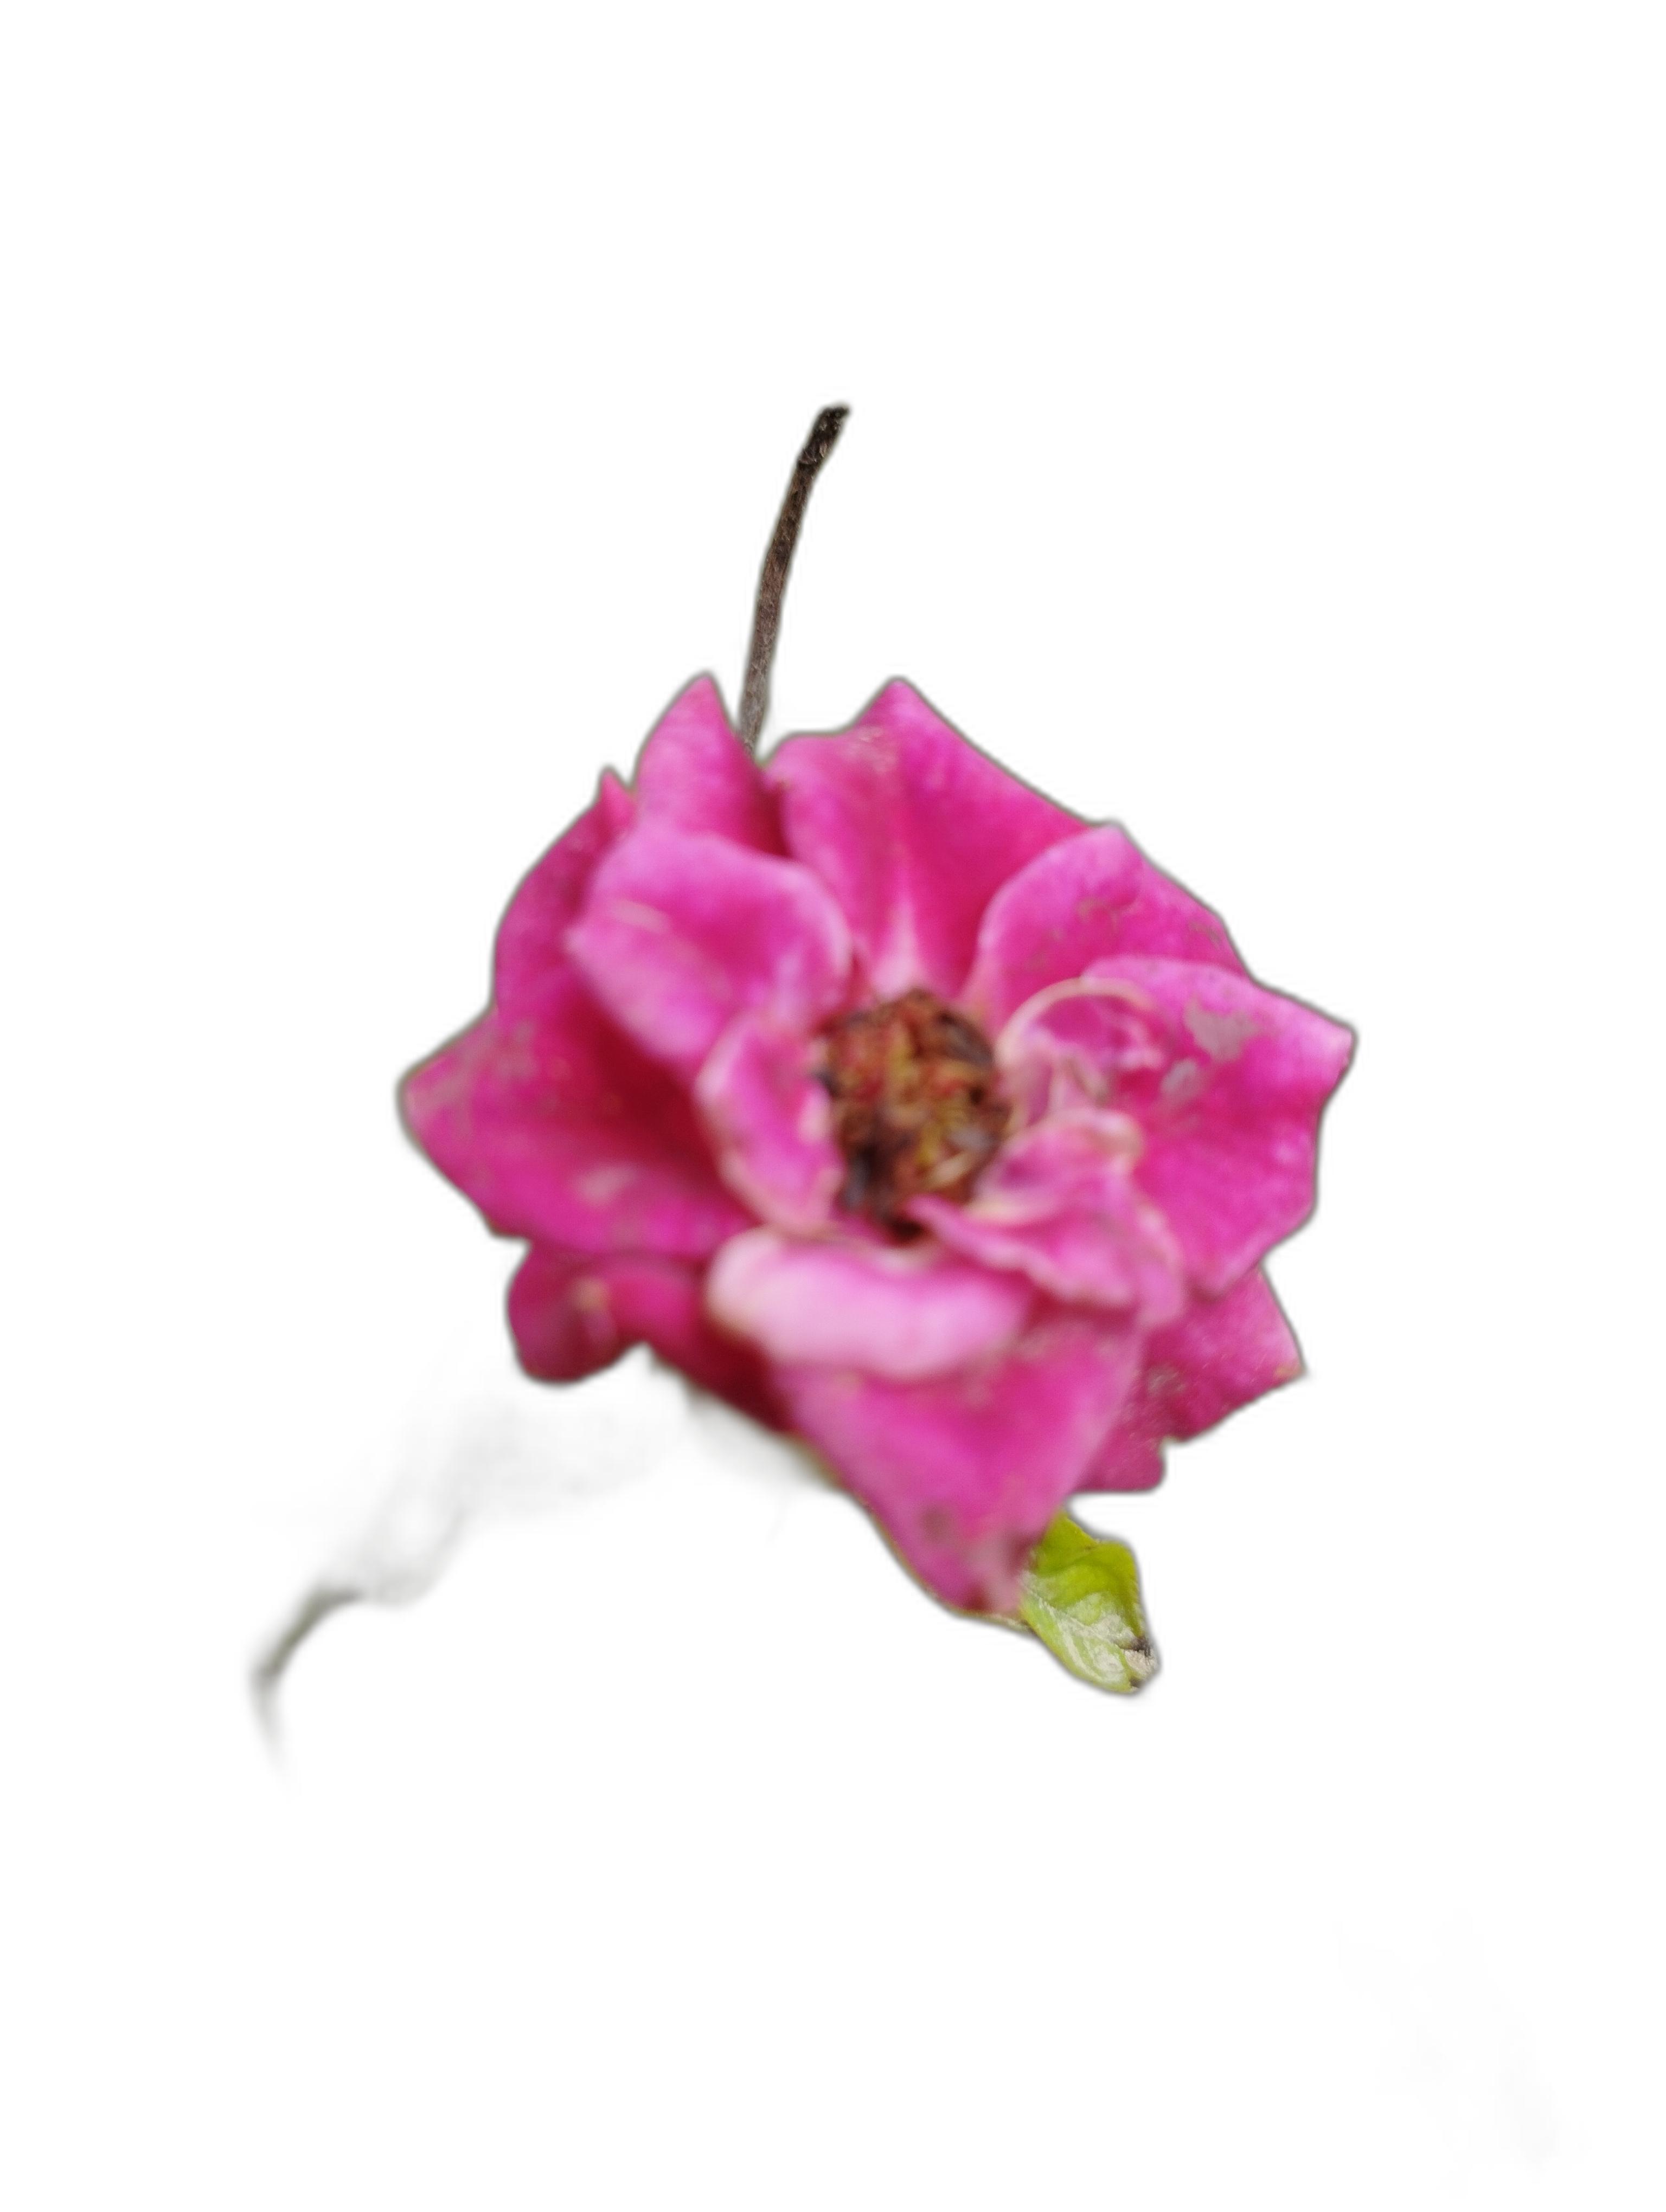
Label: Rose